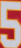
Number: 5